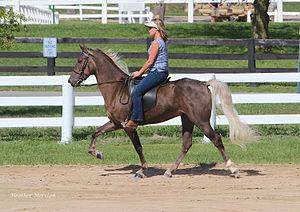
Le Rocky Mountain Horse est une race de chevaux de selle américaine. Rare dans son pays, elle est presque inconnue en dehors des États-Unis. La race s'est formée dans la région des Montagnes Rocheuses, bien que l'ancêtre du Rocky Mountain Horse soit originaire des Appalaches. L'étalon fondateur, nommé Old Tobe, a sailli de nombreuses juments de la région au cours de sa vie, tout en assurant des randonnées dans le Natural Bridge State Resort Park jusqu'à ses trente-quatre ans. Son propriétaire, Sam Tuttle, a également beaucoup œuvré pour la préservation de la race sur une grande partie du XXᵉ siècle.